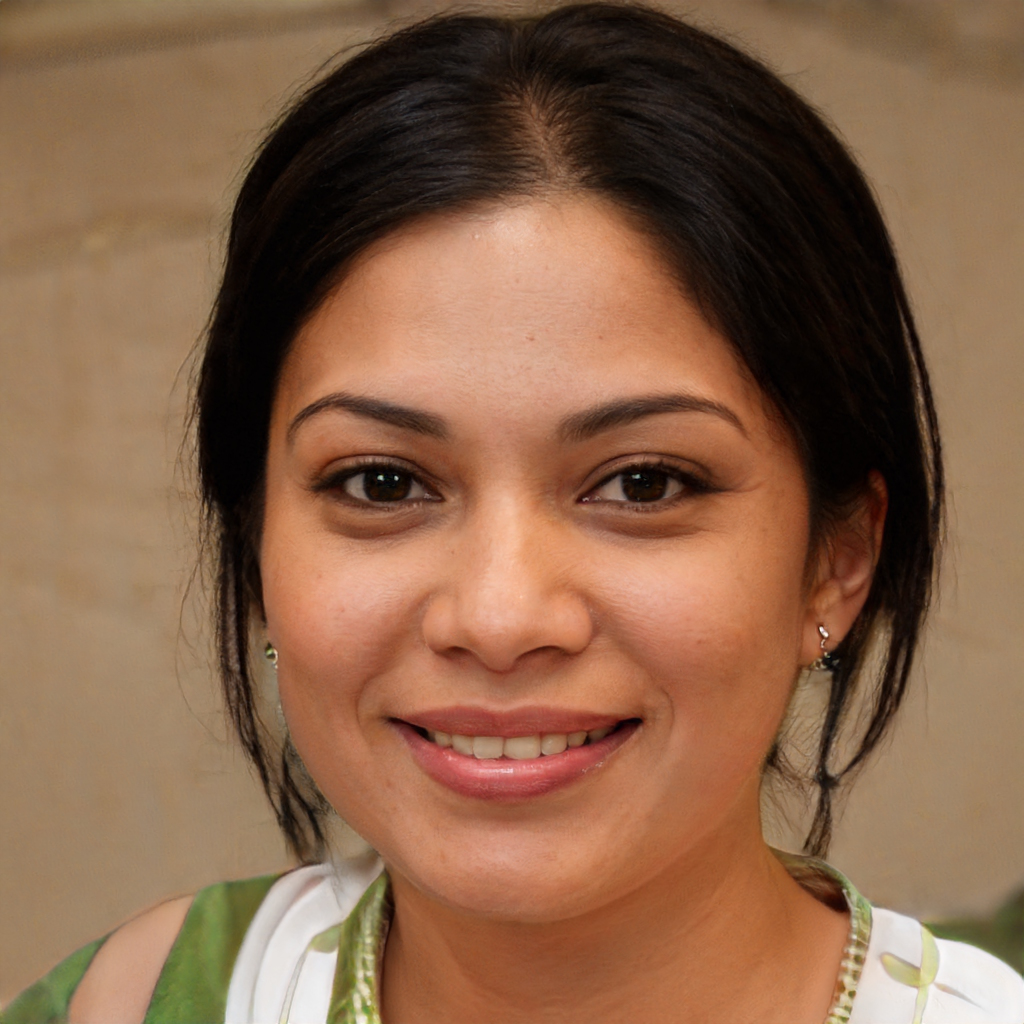
Gender: Female